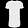
Label: T - shirt / top